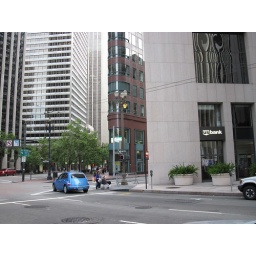
A day walking around SF. Random pictures of beautiful building and steetsA day walking around San Francisco. Random pictures of beautiful streets and buildings.